Noel Francisco

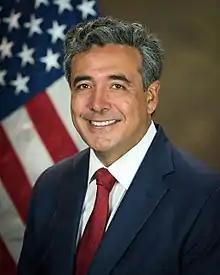
Official portrait, 2017

Noel John Francisco (born August 21, 1969) is an American lawyer who served as Solicitor General of the United States from 2017 to 2020. He was the first Asian American confirmed by the United States Senate to hold the position. Francisco is now a partner at the law firm Jones Day.